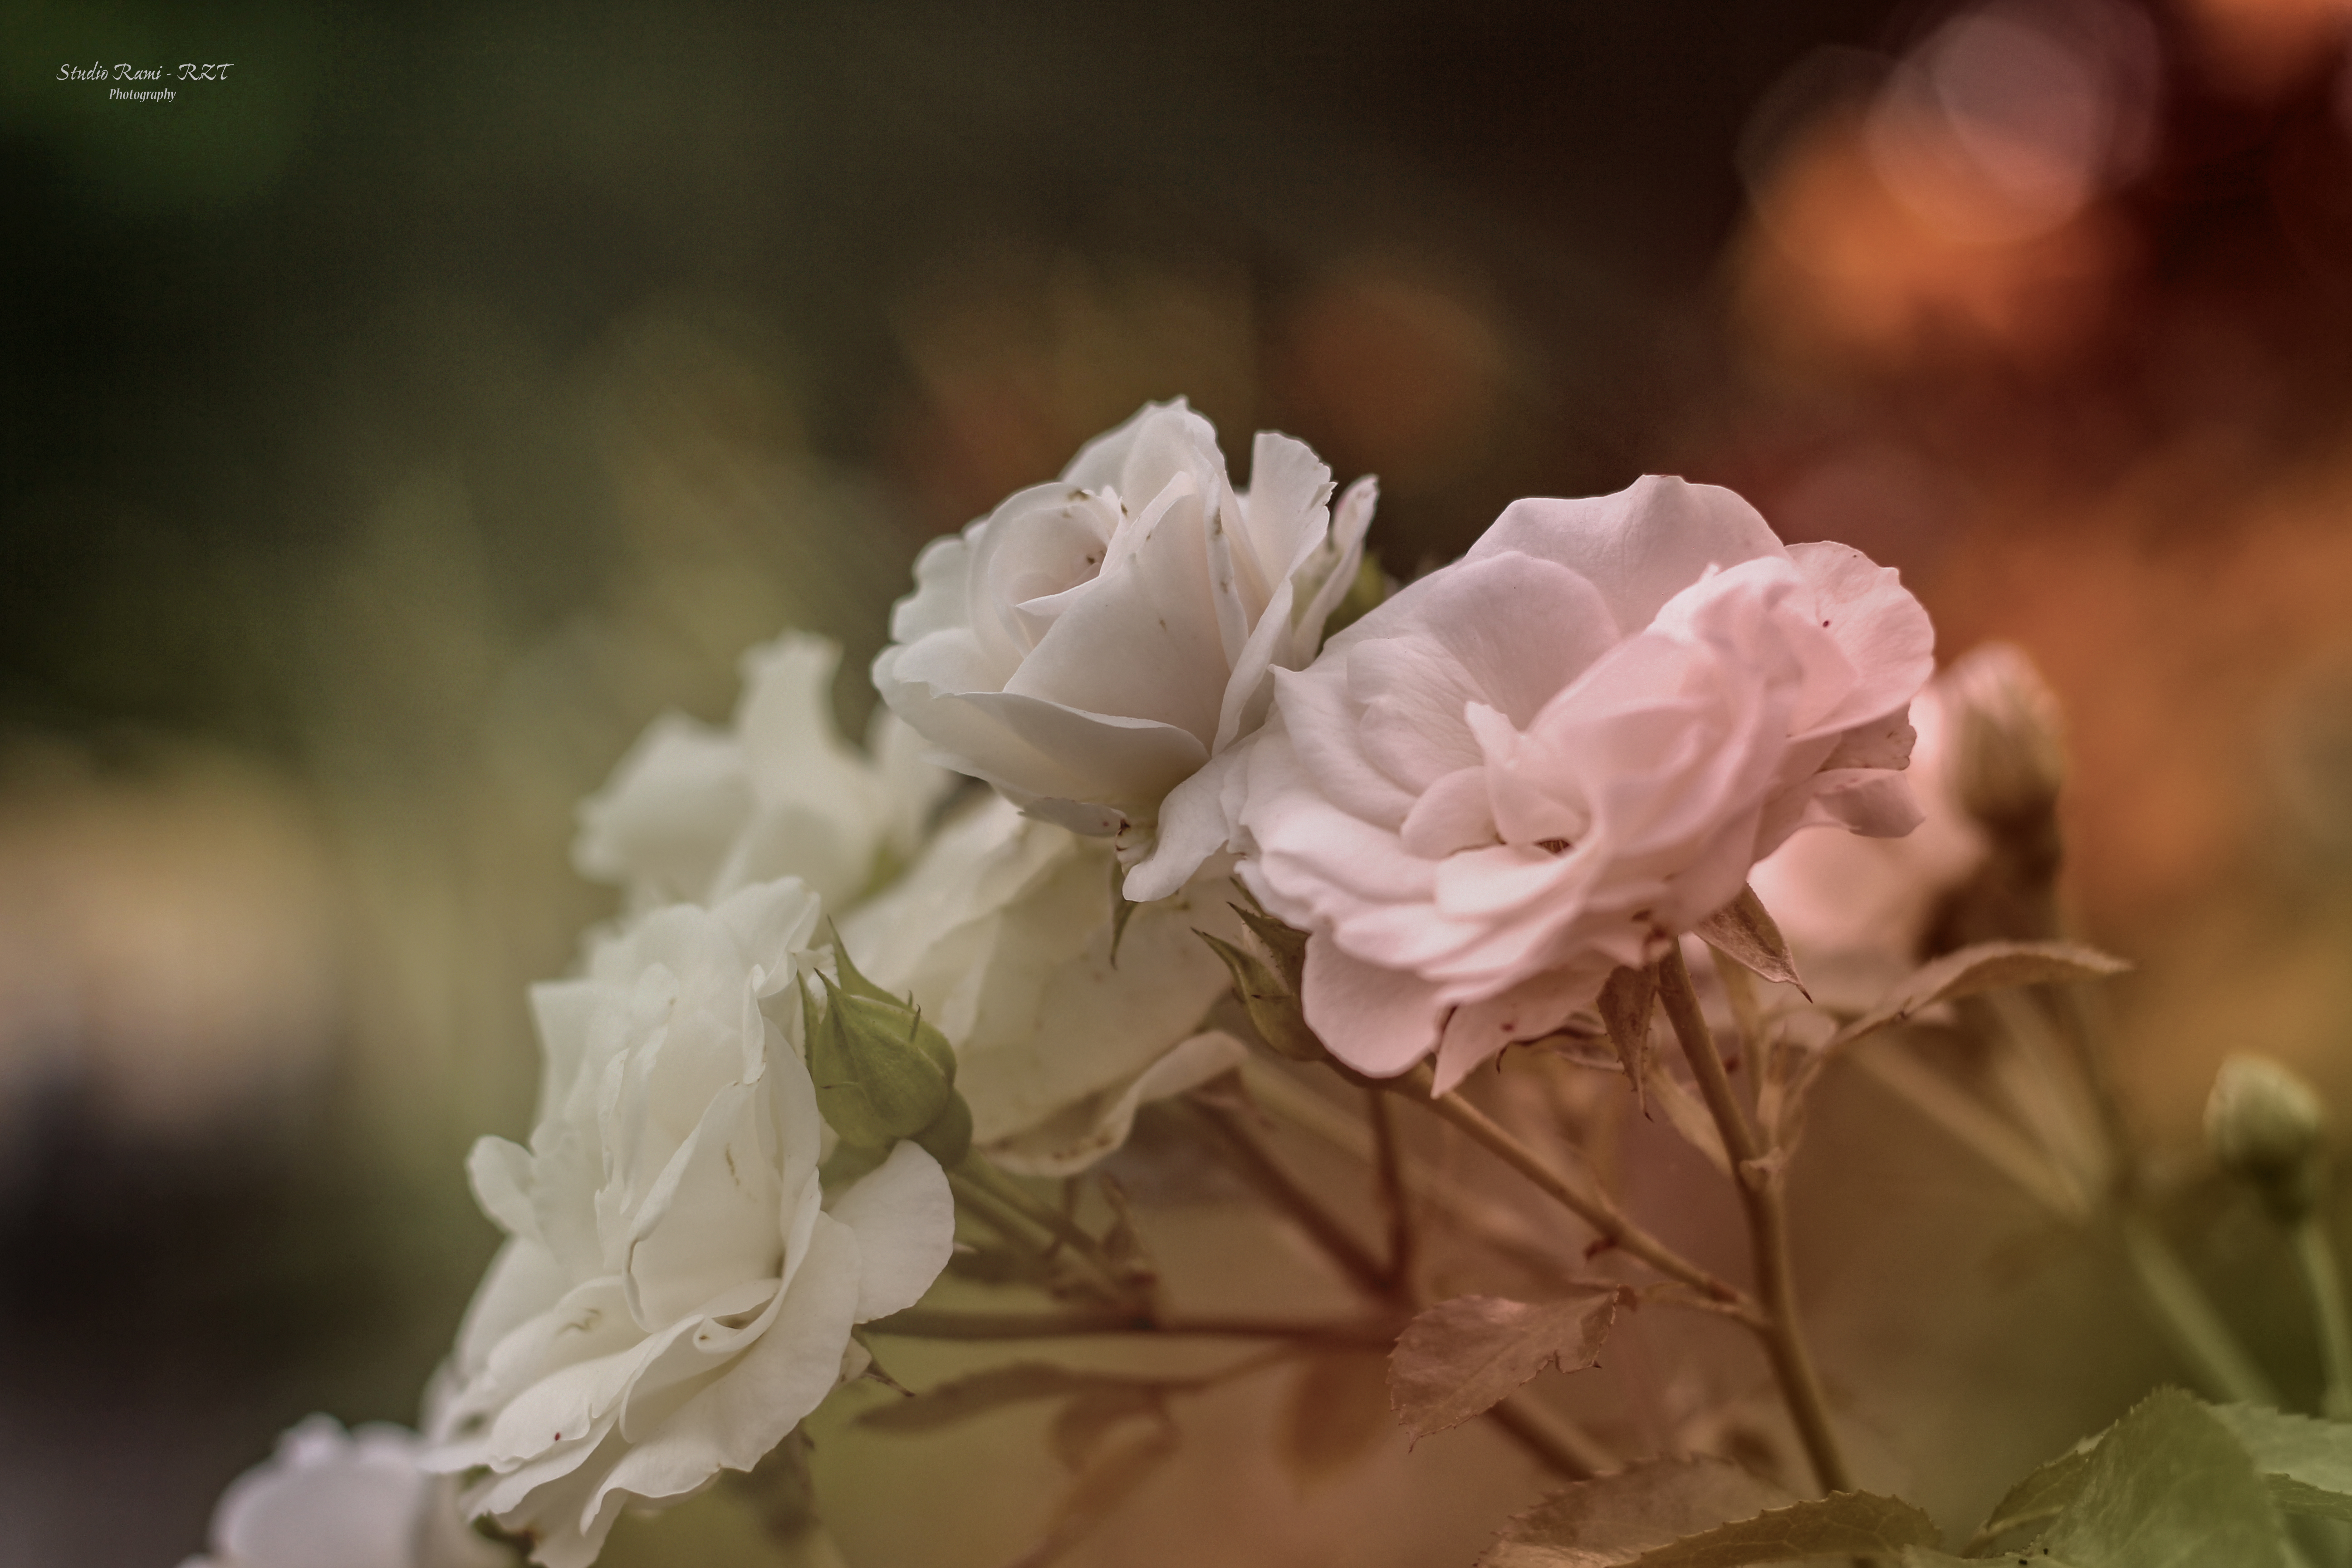
flower, natural, rose, effects, germany, church, petal, garden roses, pink, rose family, flowering plant, plant, rosa centifolia, botany, rose order, floribunda, spring, close up, peony, photography, plant stem, rosa wichuraiana, Chinese peony, common peony, wildflower, camellia, china rose, blossom